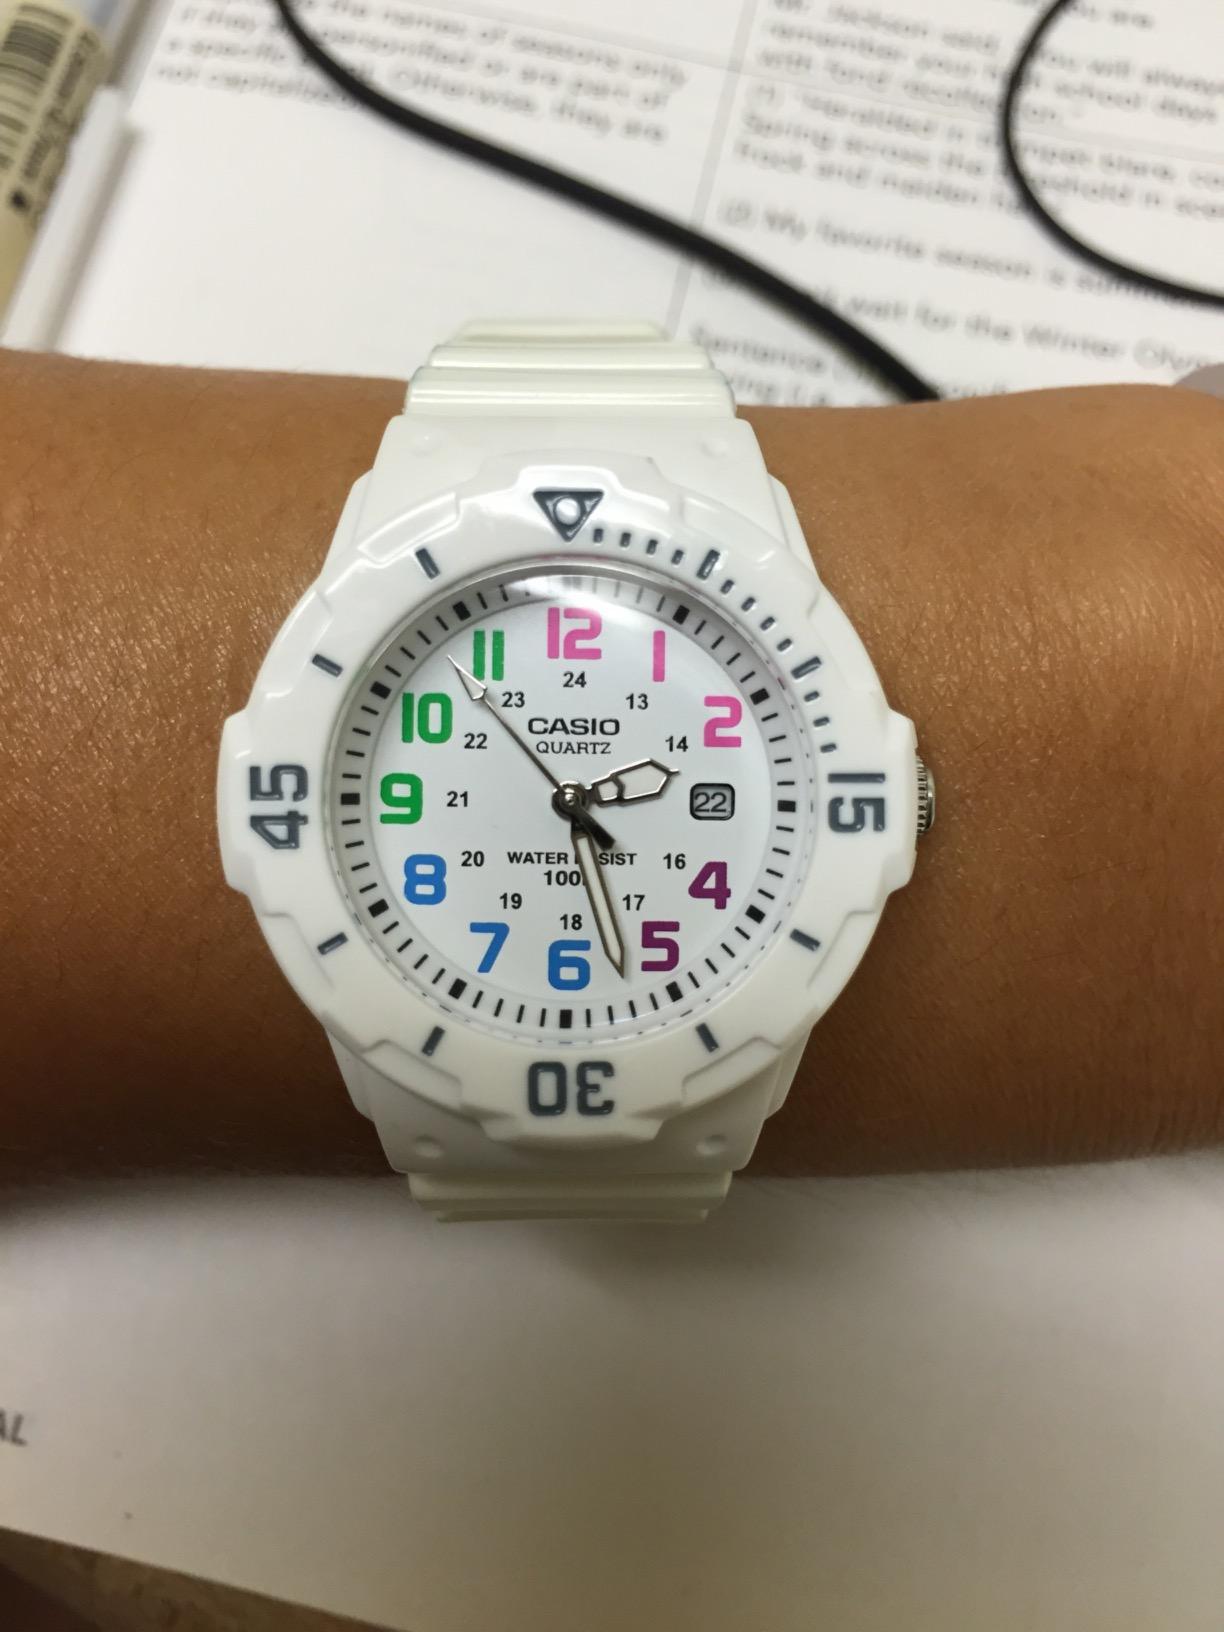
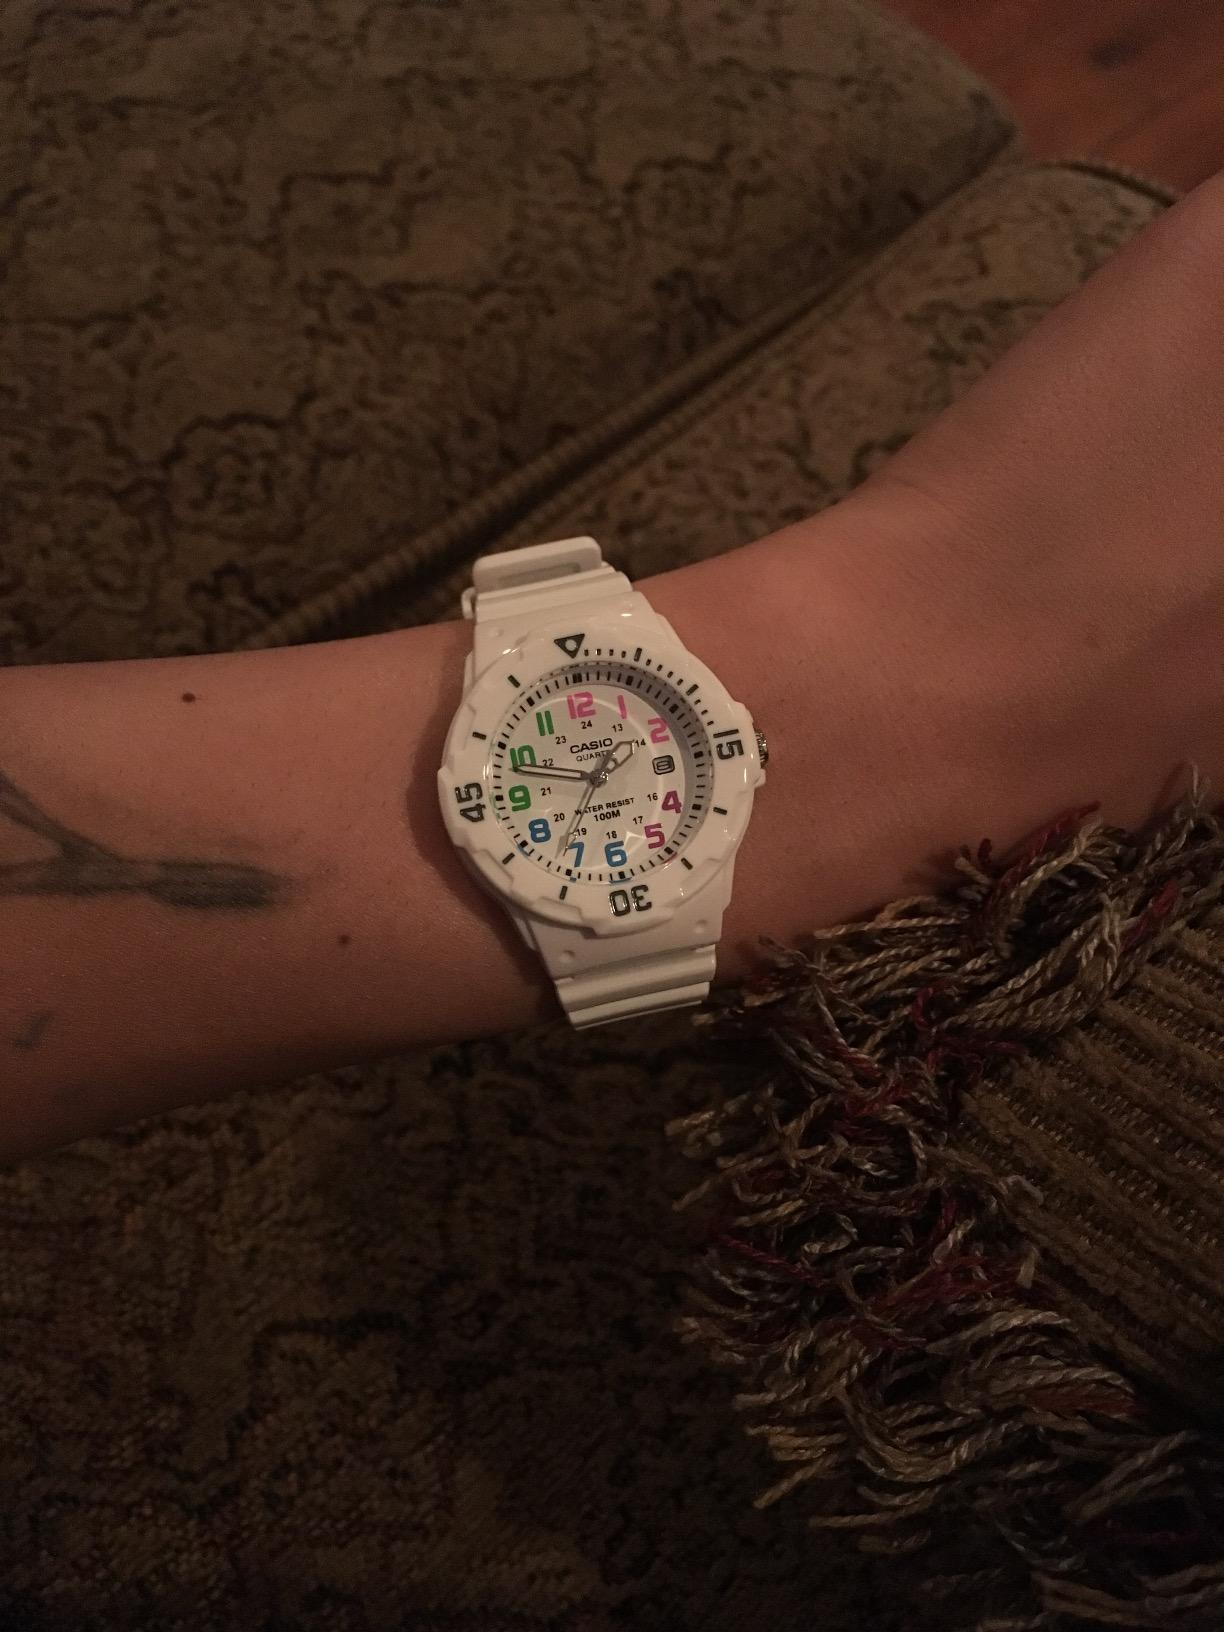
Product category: accessories_watch
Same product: yes